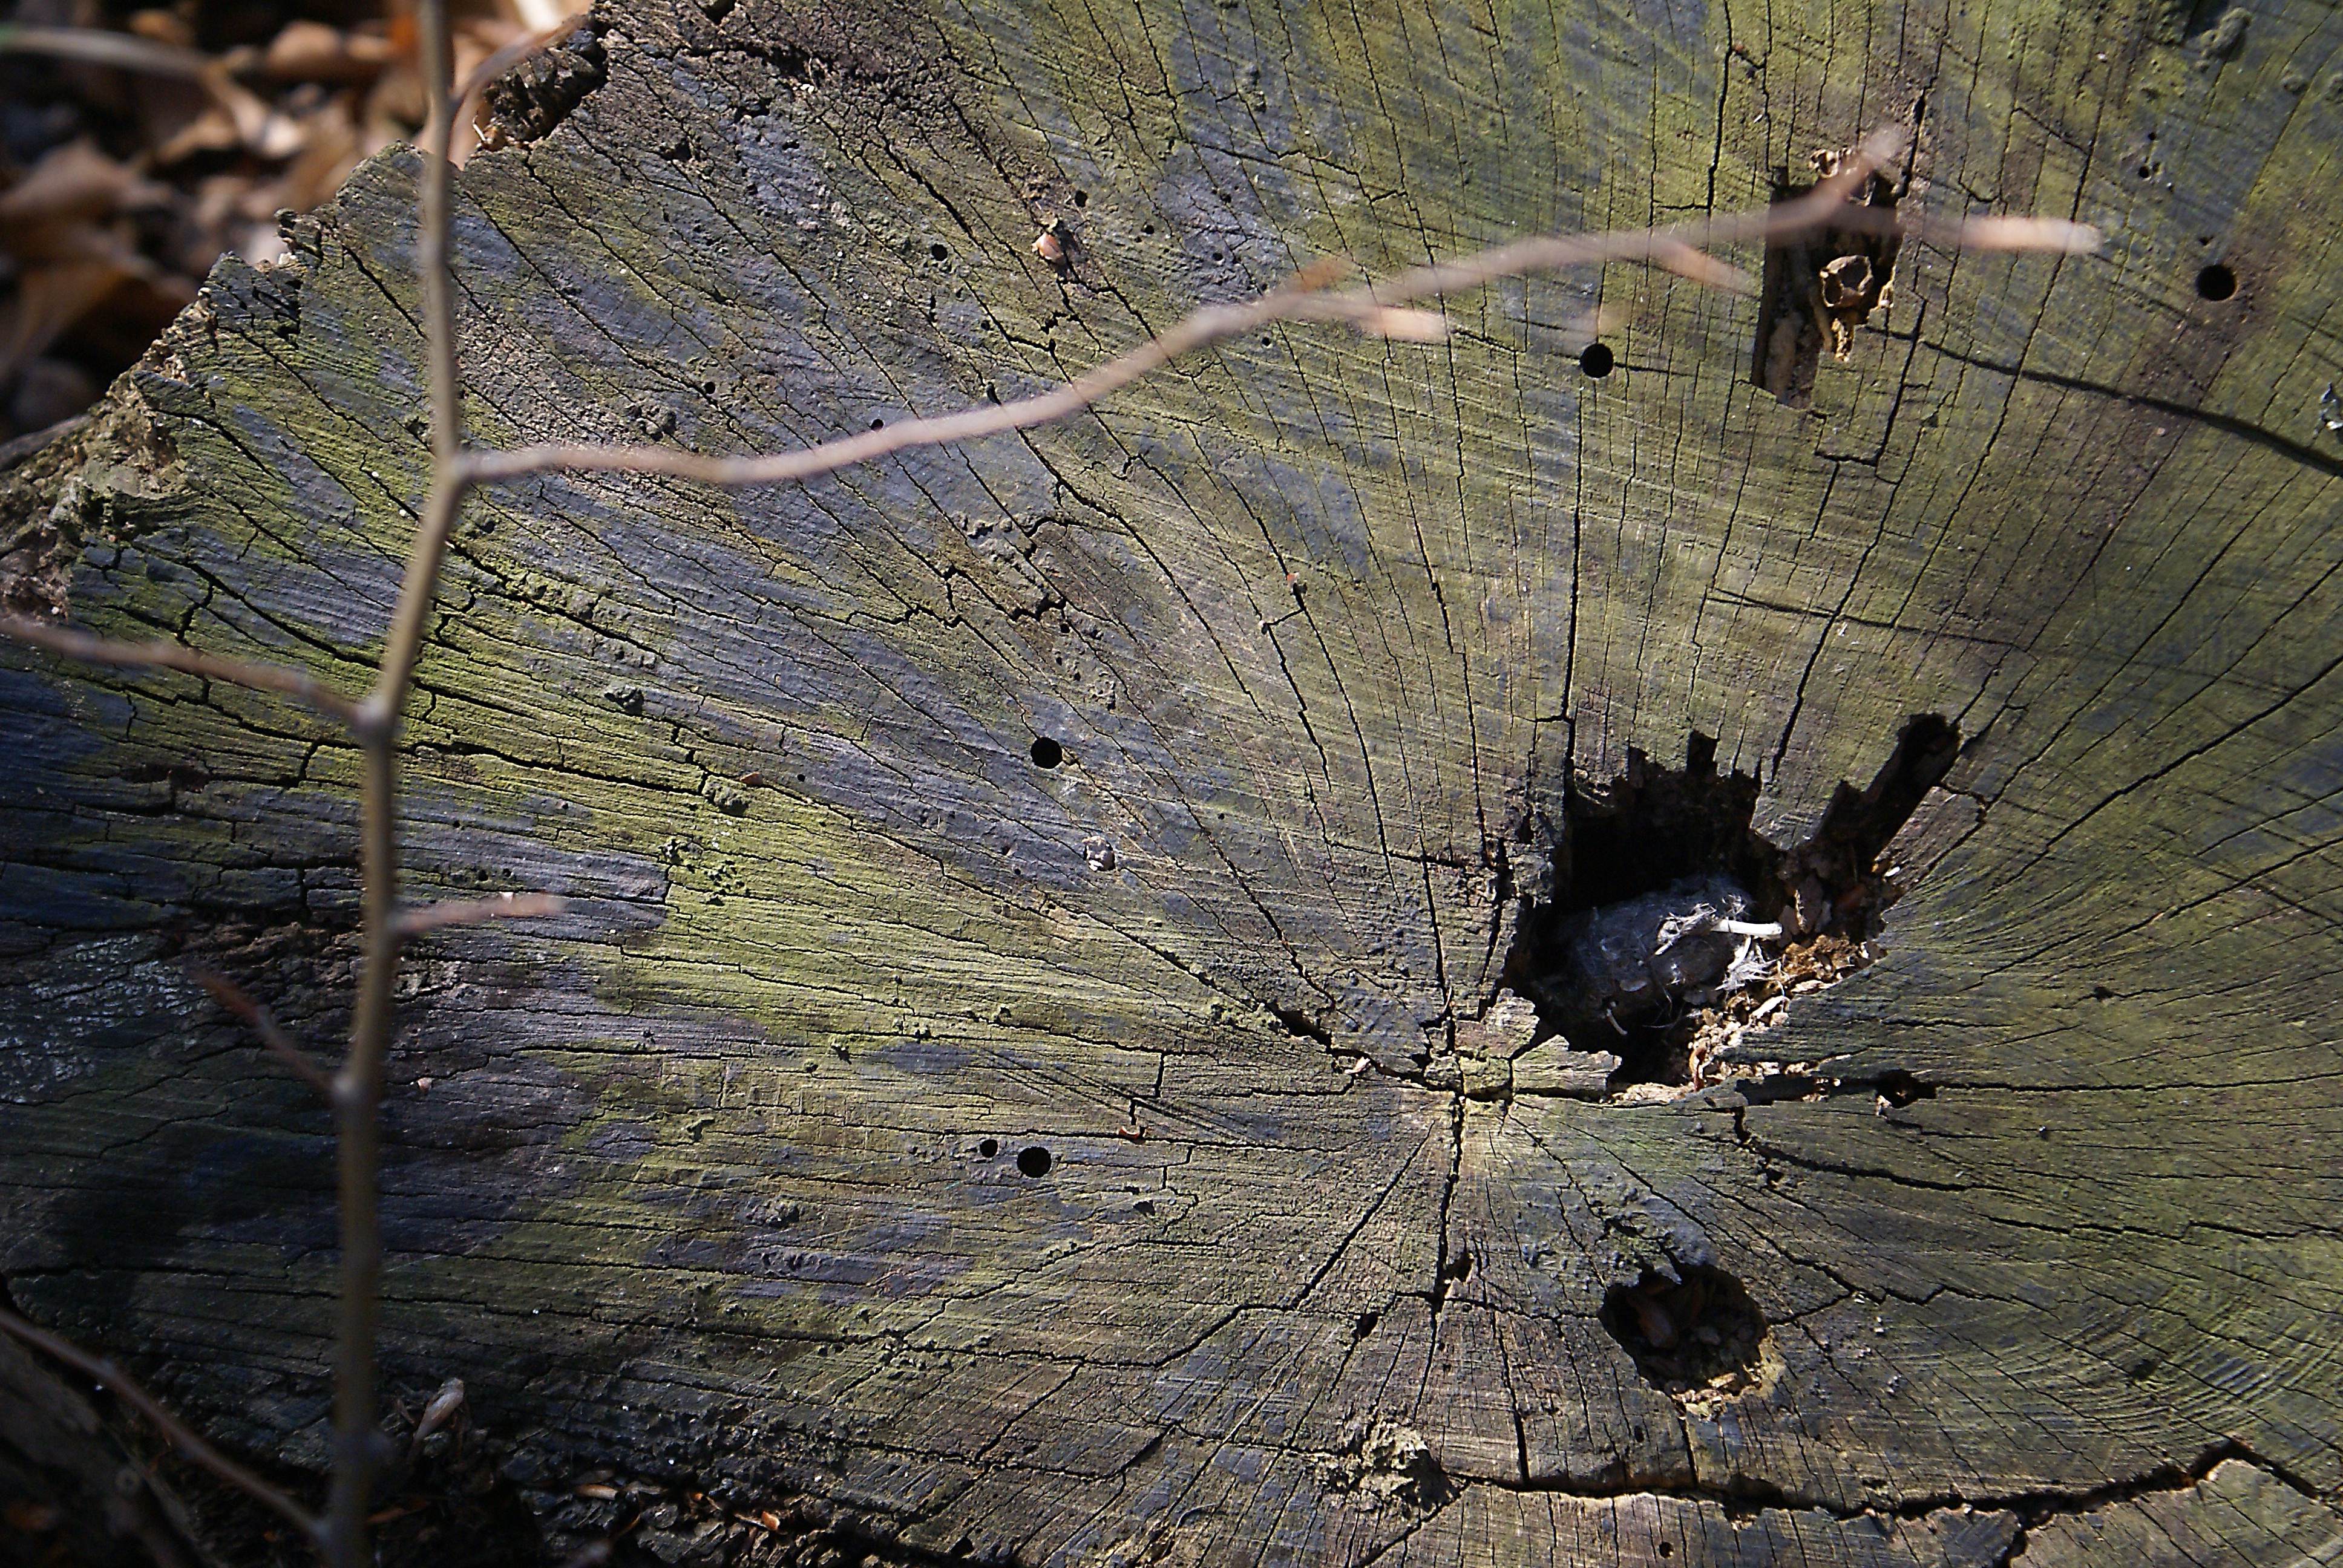
tree, nature, rock, wood, hole, trunk, old, young, spring, reflection, gray, extreme sport, terrain, geology, figure, lichens, cracks, sprig, relief, screenshot, cross section of the trunk, cut down a tree, pr chniej cy stock, life cycle, jars trunk, lying in stock, floored block